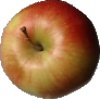
Label: Apple Red 2